Rosemount Hospital

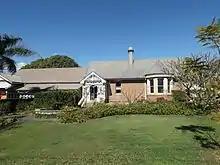
Building in 2015

Rosemount Hospital occupies 2.422 hectare site on an east facing slope overlooking Breakfast Creek at Windsor. It comprises a variety of buildings, structures and gardens and includes a former 1880s brick residence set amongst a collection of World War I, interwar and World War II timber wards and ancillary buildings and a recent masonry complex for geriatric patients.